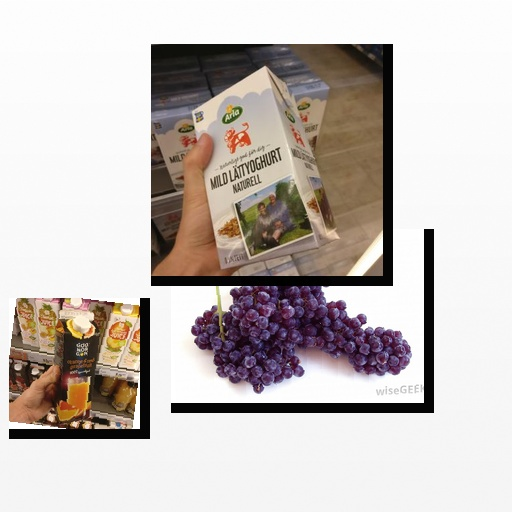
Food items: orange_red_grapefruit_juice, natural_low_fat_yogurt, grapes